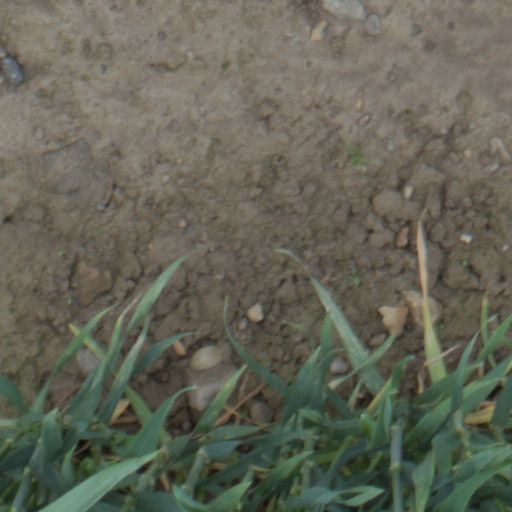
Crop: wheat